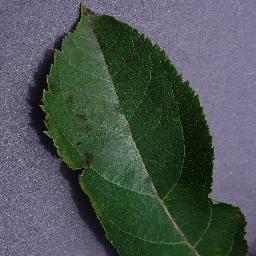
Label: Apple___Apple_scab